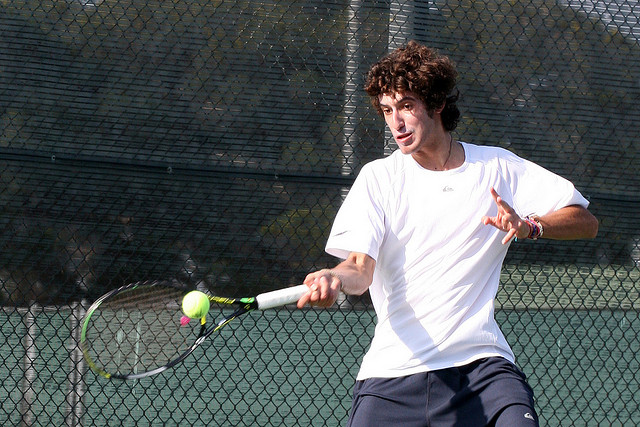
vận động viên tennis đang cầm vợt đỡ bóng trên sân